AnsaldoBreda V250

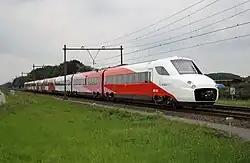
Fyra V250 in service in the Netherlands

On 3 June 2013, the Dutch national railway company NS announced that it had made a similar evaluation, and expressed its desire to cancel the V250 project. The Dutch department of finance agreed, and recommended that NS do "everything in its power" to get a refund from AnsaldoBreda. At a press conference on 6 June 2013, the manufacturer claimed that the trains had been handled poorly by running them too fast (i.e. at maximum commercial speed of ) under snow conditions. AnsaldoBreda also threatened to sue the railways for the damage to its reputation. A report published by the consultancy firm Mott MacDonald showed how the train design was meeting most specifications agreed in the contract, but the manufactured trainsets had technical issues that required up to 17 months to be solved. The report also stated that the quality inspection paperwork as documented during manufacturing did not represent the actual build quality.